South of Arizona

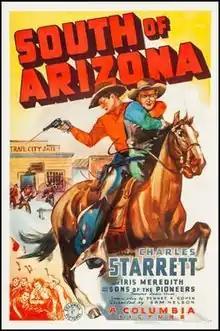

South of Arizona is a 1938 American Western film directed by Sam Nelson and starring Charles Starrett, Iris Meredith and Bob Nolan.